Roger Williams Medical Center

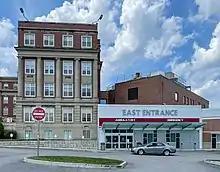
East Entrance

Located in one of the city's oldest neighborhoods, Roger Williams Medical Center is a community-owned and governed health care organization that provides speciality care. RWMC includes a 220-bed acute care hospital, outpatient practice in primary care and medicine subspecialties, including the Resident Clinic. Also located on the campus is the Decof Cancer Center and home for the state's only Bone Marrow Transplantation Unit. More than eighty graduates of the training program now practice in Rhode Island, making it one of the principal providers of physicians in the area.